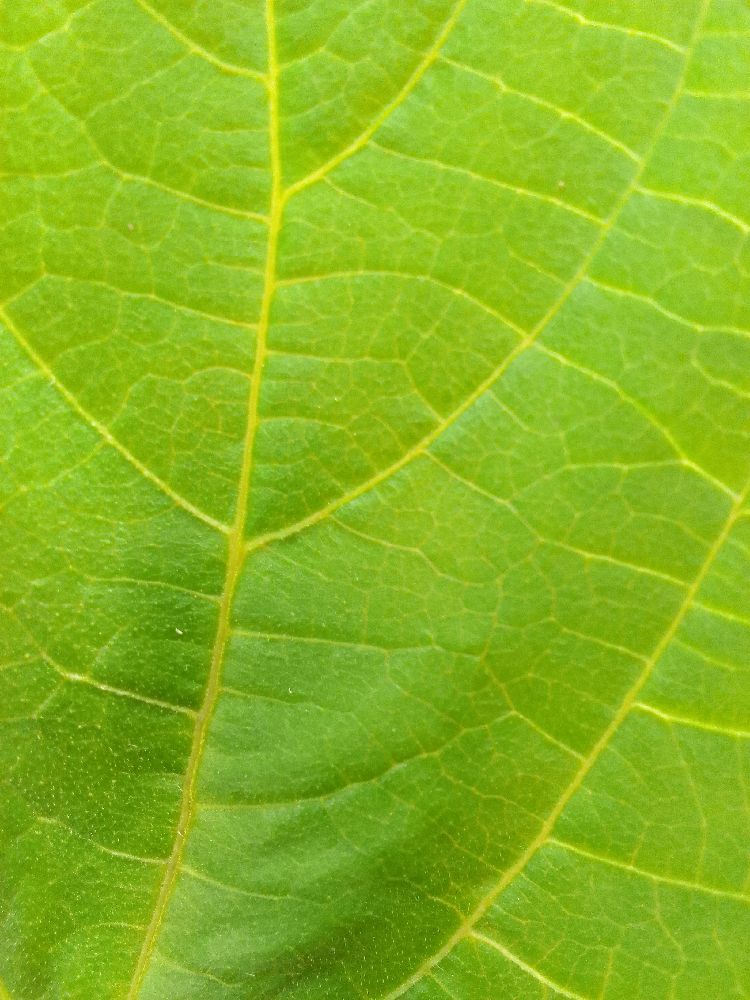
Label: healthy